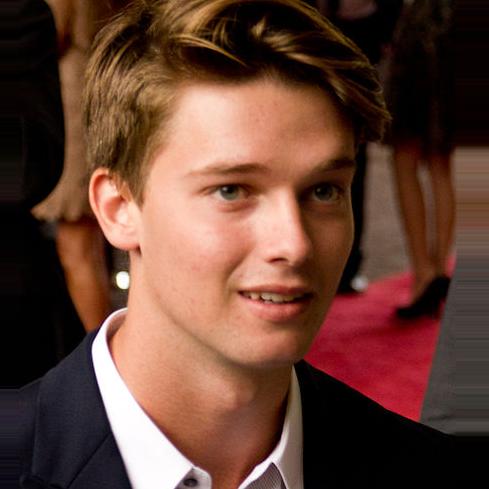
Age: 18